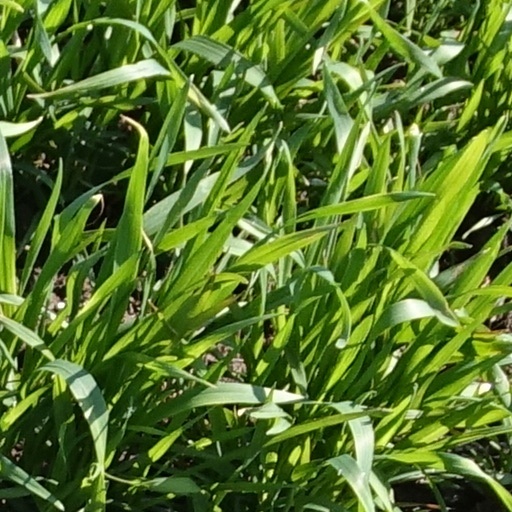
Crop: wheat